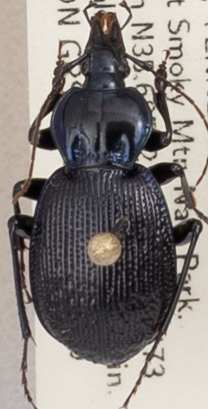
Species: Sphaeroderus stenostomus lecontei
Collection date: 2019-08-20
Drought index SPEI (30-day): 0.356
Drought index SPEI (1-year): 2.09
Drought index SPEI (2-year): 2.09